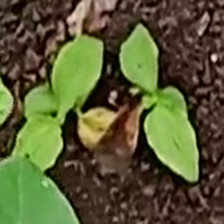
Weed species: Kena_(Commplina_benghalensio)